Xochimilco

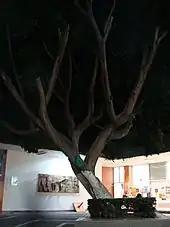
Main patio area at ENAP

As much of the borough is still classified as an ecological reserve, there are a number of green areas open to the public. These include several “forests” such as the Bosque de Nativitas, the Xochimilco Ecological Reserve, the Centro Acuexcomatl, and Michmani Ecotourism Park. There are several parks designated as forests such as the Bosque de Nativitas and the Bosque de San Luis Tlaxialtemaco. These are considered “areas of environmental value” by the city and established to counter some of the damage caused by urban sprawl in Xochimilco. These areas are open to the public but with minimal services such as picnic tables and horseback riding. The largest ecological area is the Xochimilco Ecological Reserve, inaugurated in 1993. It covers over 200 hectares and is filled with numerous plant and animal species that live or migrate here. The park also contains a bike path, thirty five athletic fields, a flower market and a visitor center. It is second in size only to Chapultepec Park. It is also possible to travel in some of the canals here by trajinera. The Centro de Educación Ambiental Acuexcomatl (Acuexcomatl Environmental Education Center) is located on the road between Xochimilco center and Tulyehualco. It contains fish farms, beekeeping, plant nurseries and greenhouses as well as sports facilities, classrooms, workshops, an auditorium, an open-air theatre and a cafeteria. It is in Colonia Quirino Mendoza. Michmani is an ecotourism program sponsored by the borough, which is situated on fifty hectares of chinampas. The site offers kayaking, recreational fishing, a temazcal, cabin rentals and environmental education.